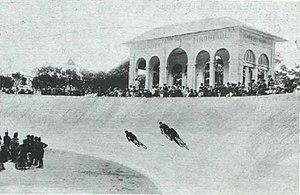
Le Vélodrome de Tirador, également connu sous le nom de Tirador, est un vélodrome en plein air situé à Palma de Majorque en activité entre 1903 et 1973. Il a été la piste de référence en Espagne pendant six décennies jusqu'à la construction du Vélodrome de Anoeta en 1965.